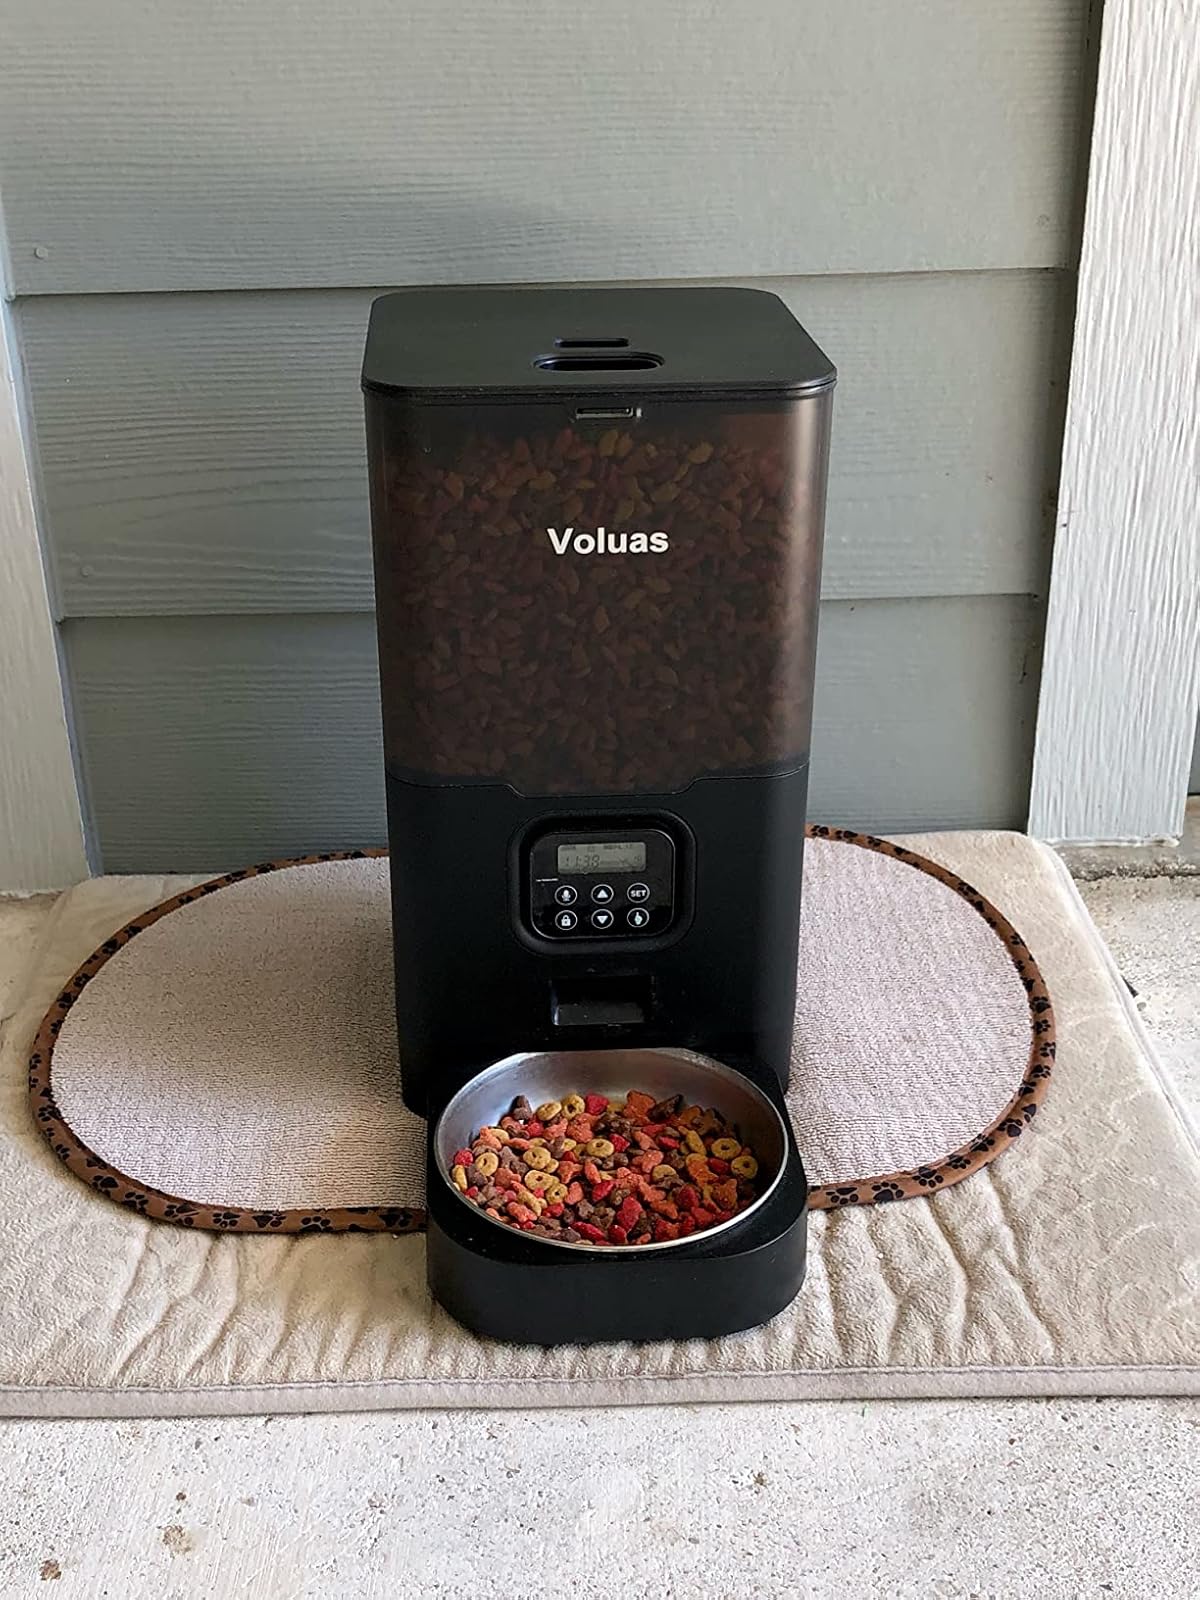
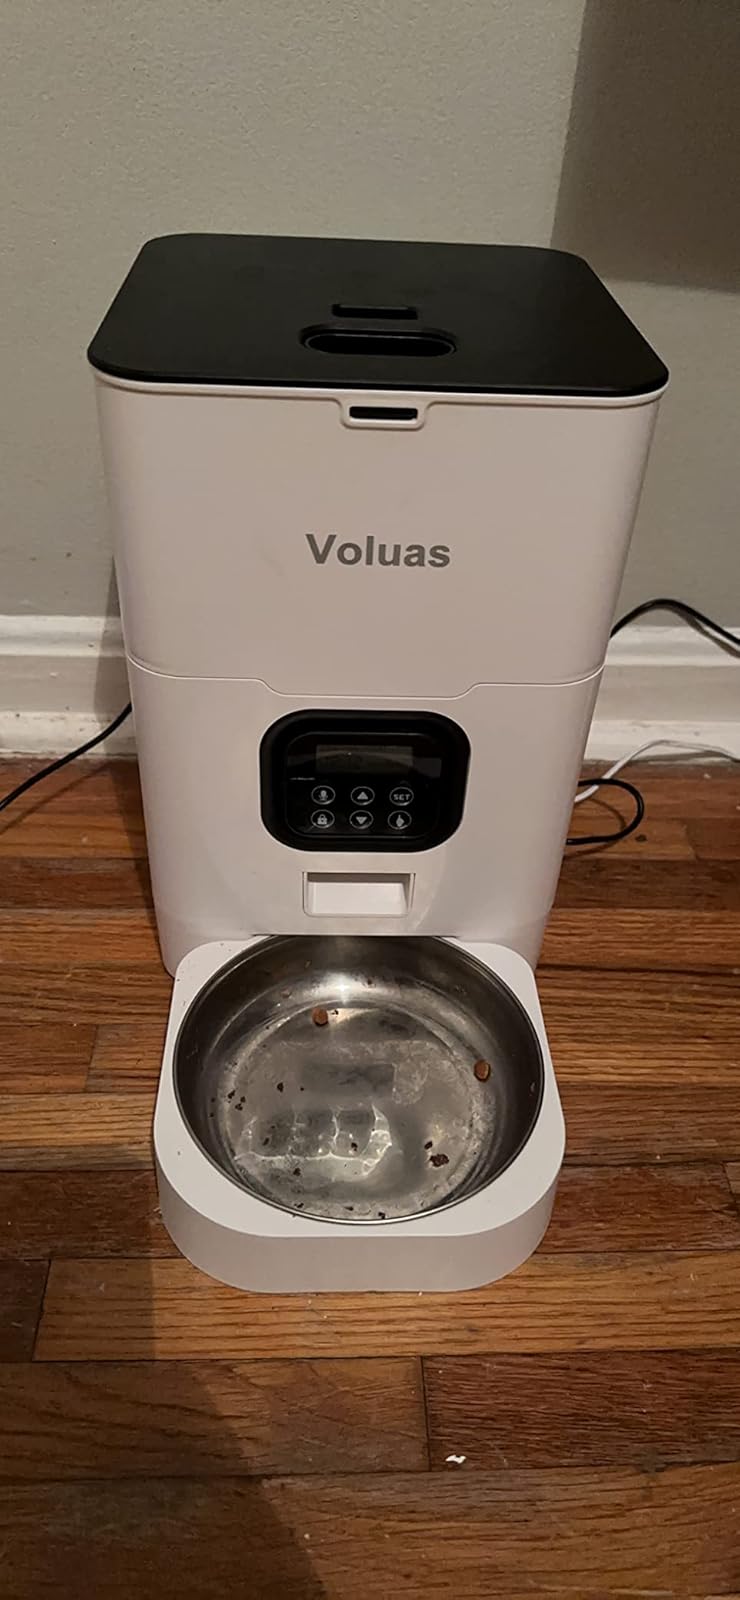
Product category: items_feeder
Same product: no